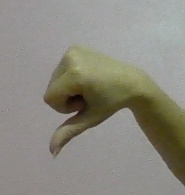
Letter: waw